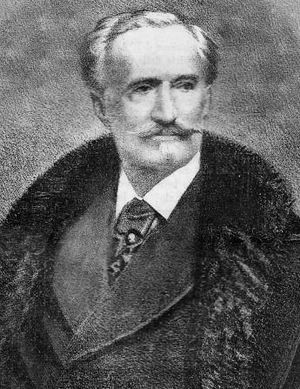
Photo d’Ernesto Cavallini